San Francisco graft trials

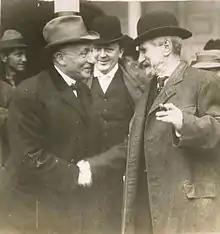
Political boss Abe Ruef of San Francisco on his way to San Quentin State Prison after he was convicted in the San Francisco Graft Trial of 1907–1908.

On October 28, Tirey Ford, the general counsel for United Railroads, told the "San Francisco Examiner", "Of course there was no bribery nor offer to bribe, nor was there anything done except upon clean and legitimate lines." Ironically, Ford had been appointed to the State Board of Prison Directors in 1905, a position he maintained throughout the time charges were pending against him.